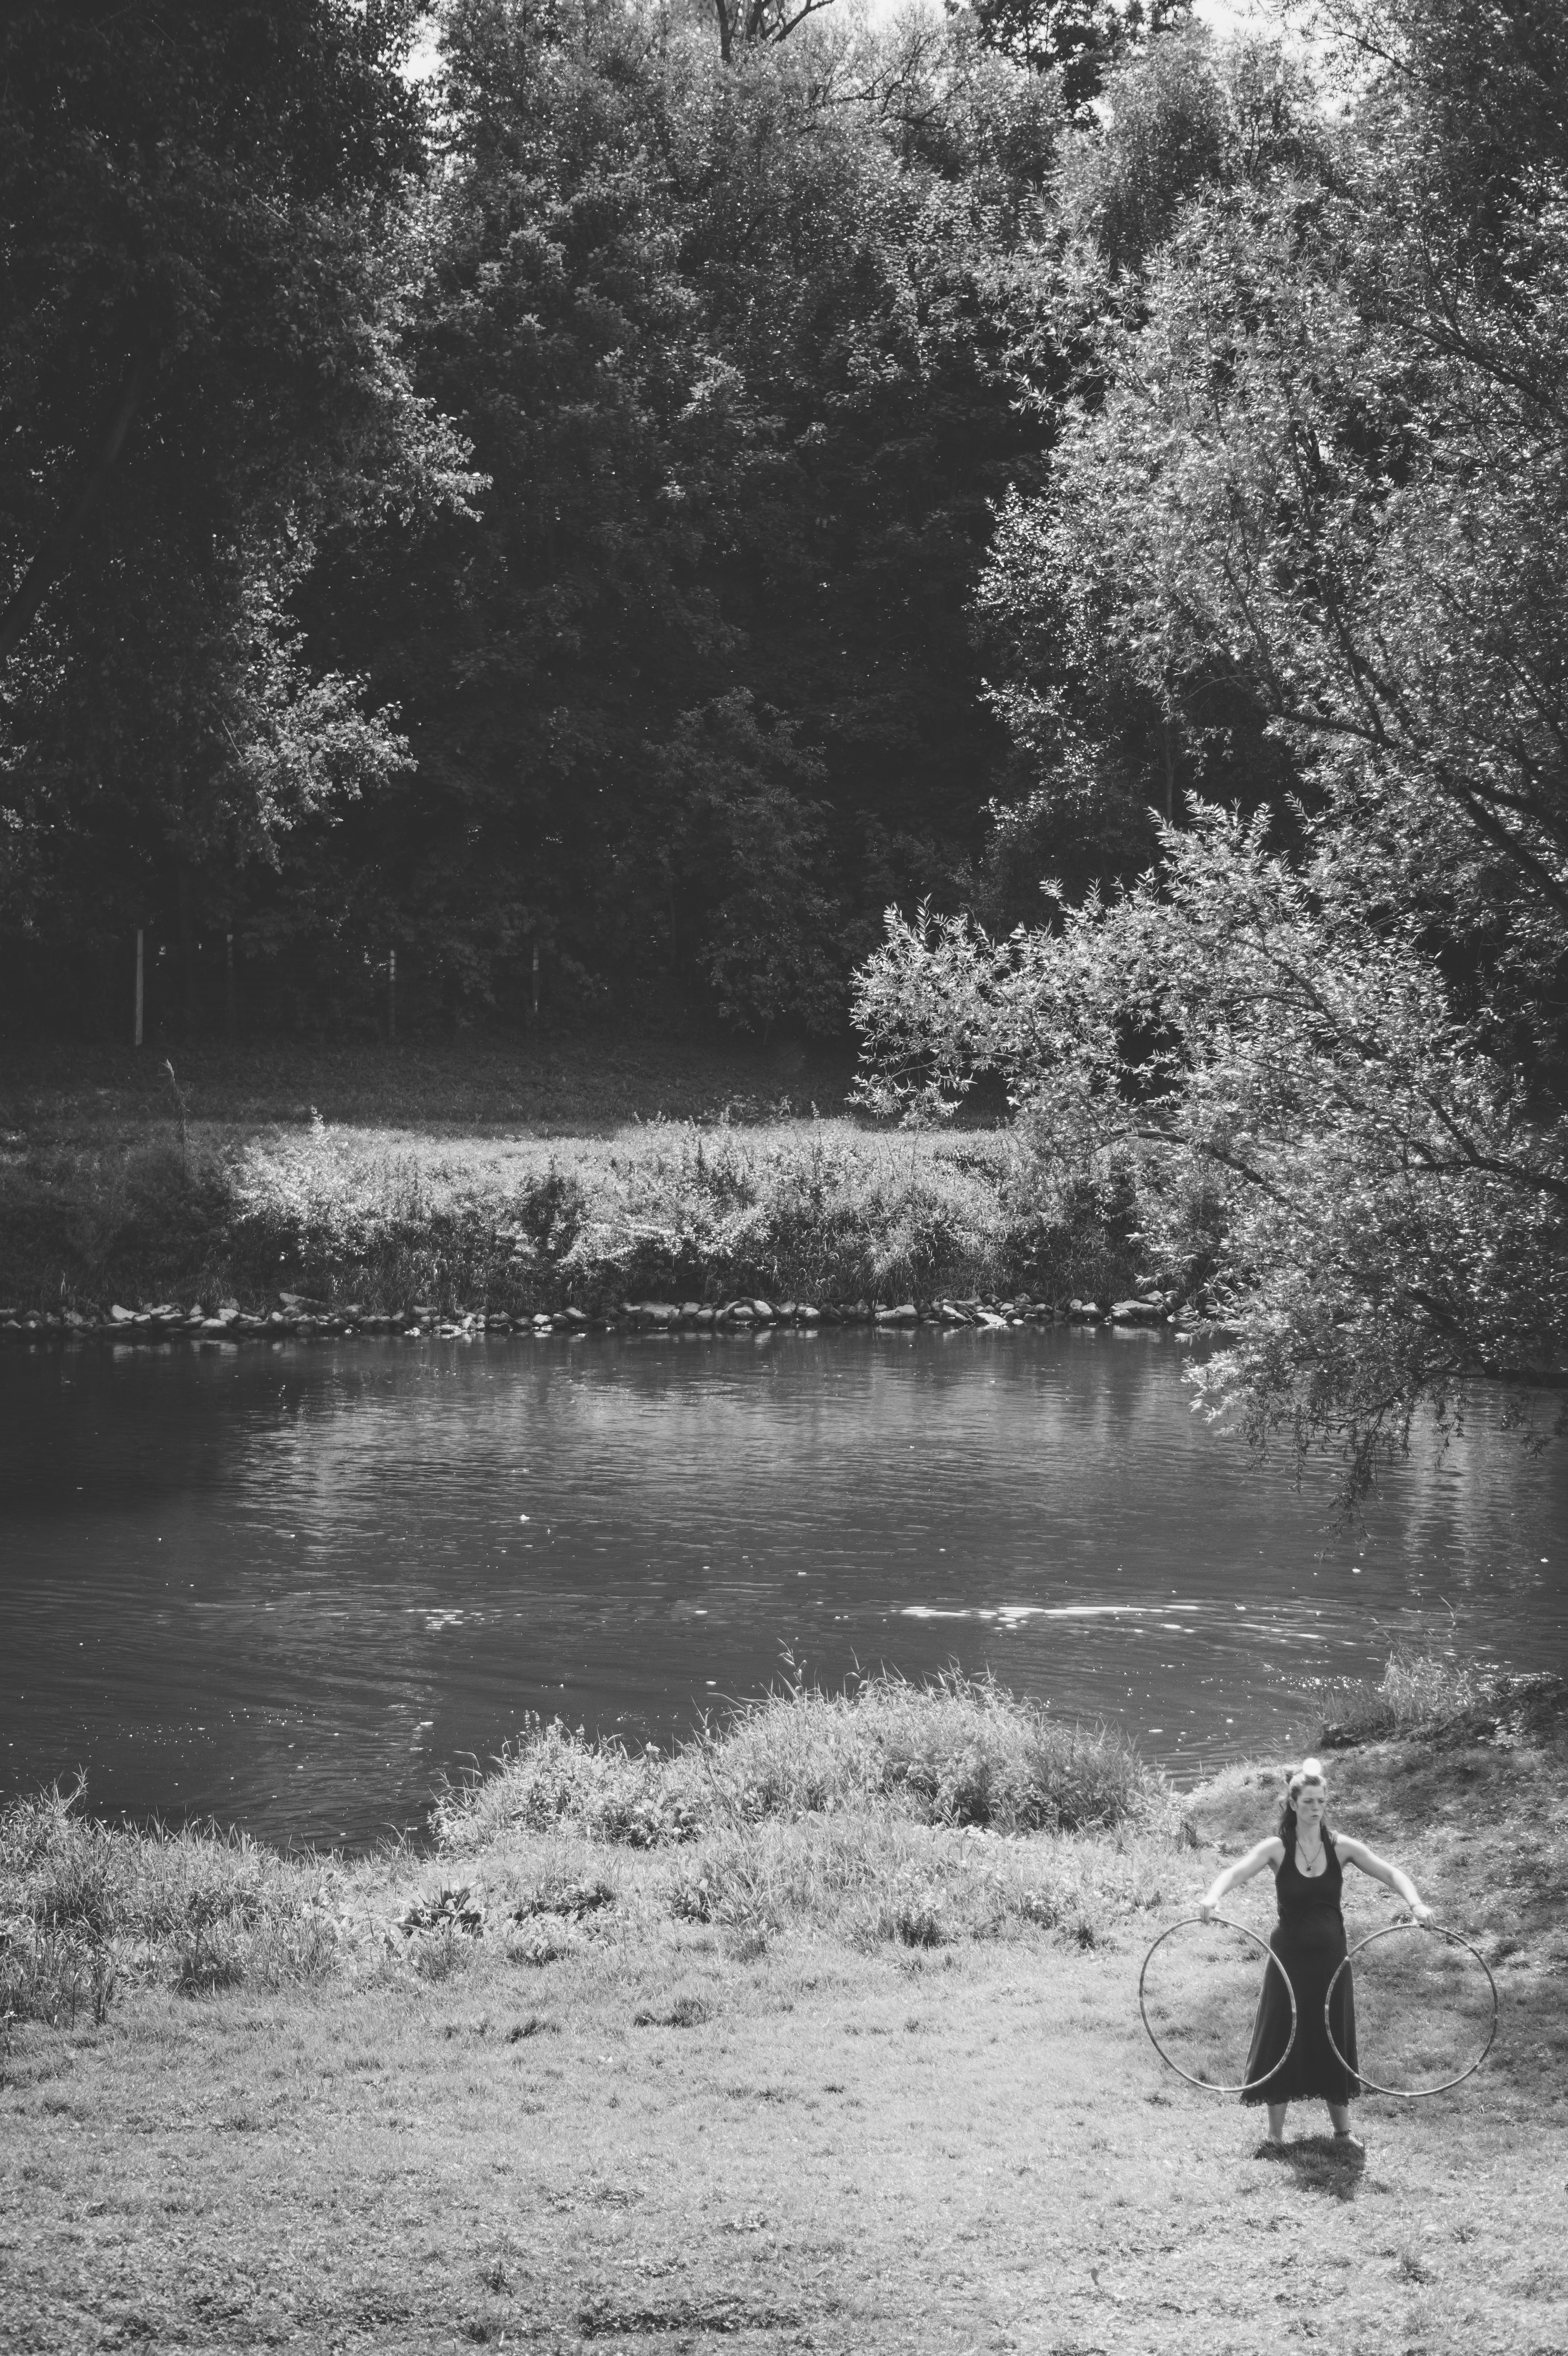
tree, water, nature, forest, snow, winter, black and white, plant, street, morning, leaf, lake, river, stream, park, weather, monochrome, season, hoops, regensburg, sonystreetphotographer, rural area, monochrome photography, atmospheric phenomenon, woody plant